Red Oak, Iowa

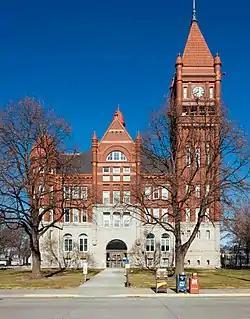
Montgomery County Court House

Early World War II battles claimed a disproportionate number of soldiers from Red Oak, although the final casualty statistics tend to disprove the oft-repeated statement that Red Oak suffered more losses per capita than any other American community. In the Battle of Kasserine Pass in February 1943, forty-five soldiers from Red Oak alone were captured or killed; more than 100 telegrams arrived in Red Oak saying that its soldiers were missing in action. In recognition of Red Oak's casualties, the city's name was given to a "victory ship". The SS "Red Oak Victory" has become a floating museum in the shipyard where it was built, in Richmond, California.